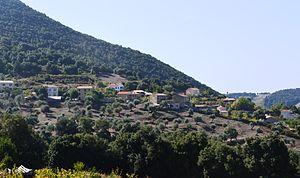
Arro est une commune française située dans la circonscription départementale de la Corse-du-Sud et le territoire de la collectivité de Corse. Elle appartient à l'ancienne piève de Cinarca.